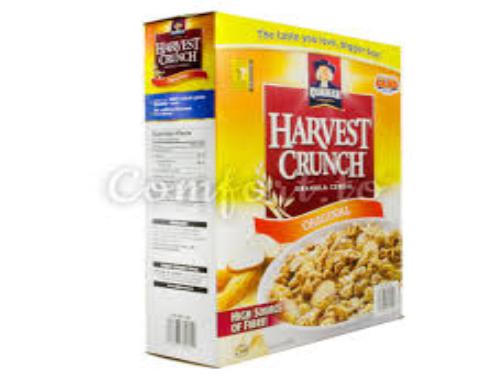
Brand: Harvest Crunch
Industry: Food